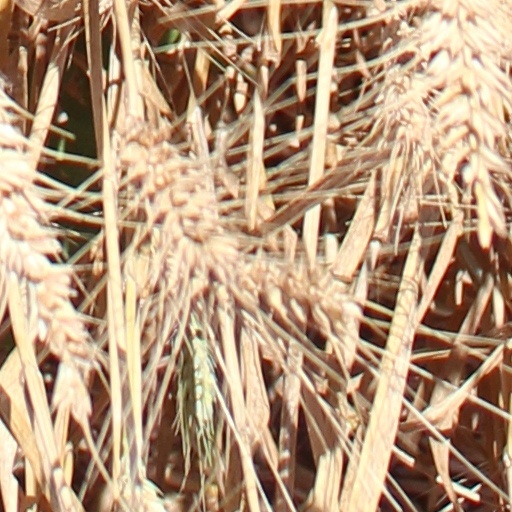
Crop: wheat